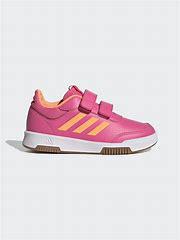
Brand: Adidas
Model: Tensaur Sport Training Hook And Loop